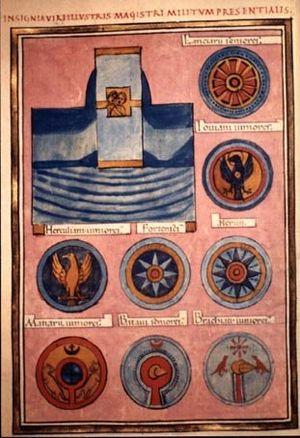
La Notitia dignitatum est un document administratif romain plusieurs fois remanié donnant un tableau, sous forme de listes, de l’organisation hiérarchique des fonctions civiles et militaires de l'Empire romain, dans ses deux composantes, occidentale et orientale.